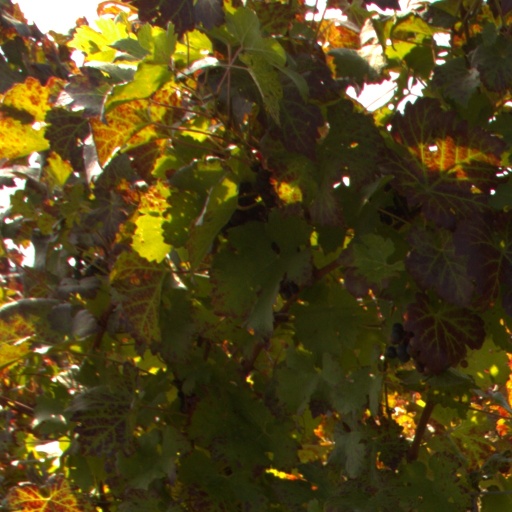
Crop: grape